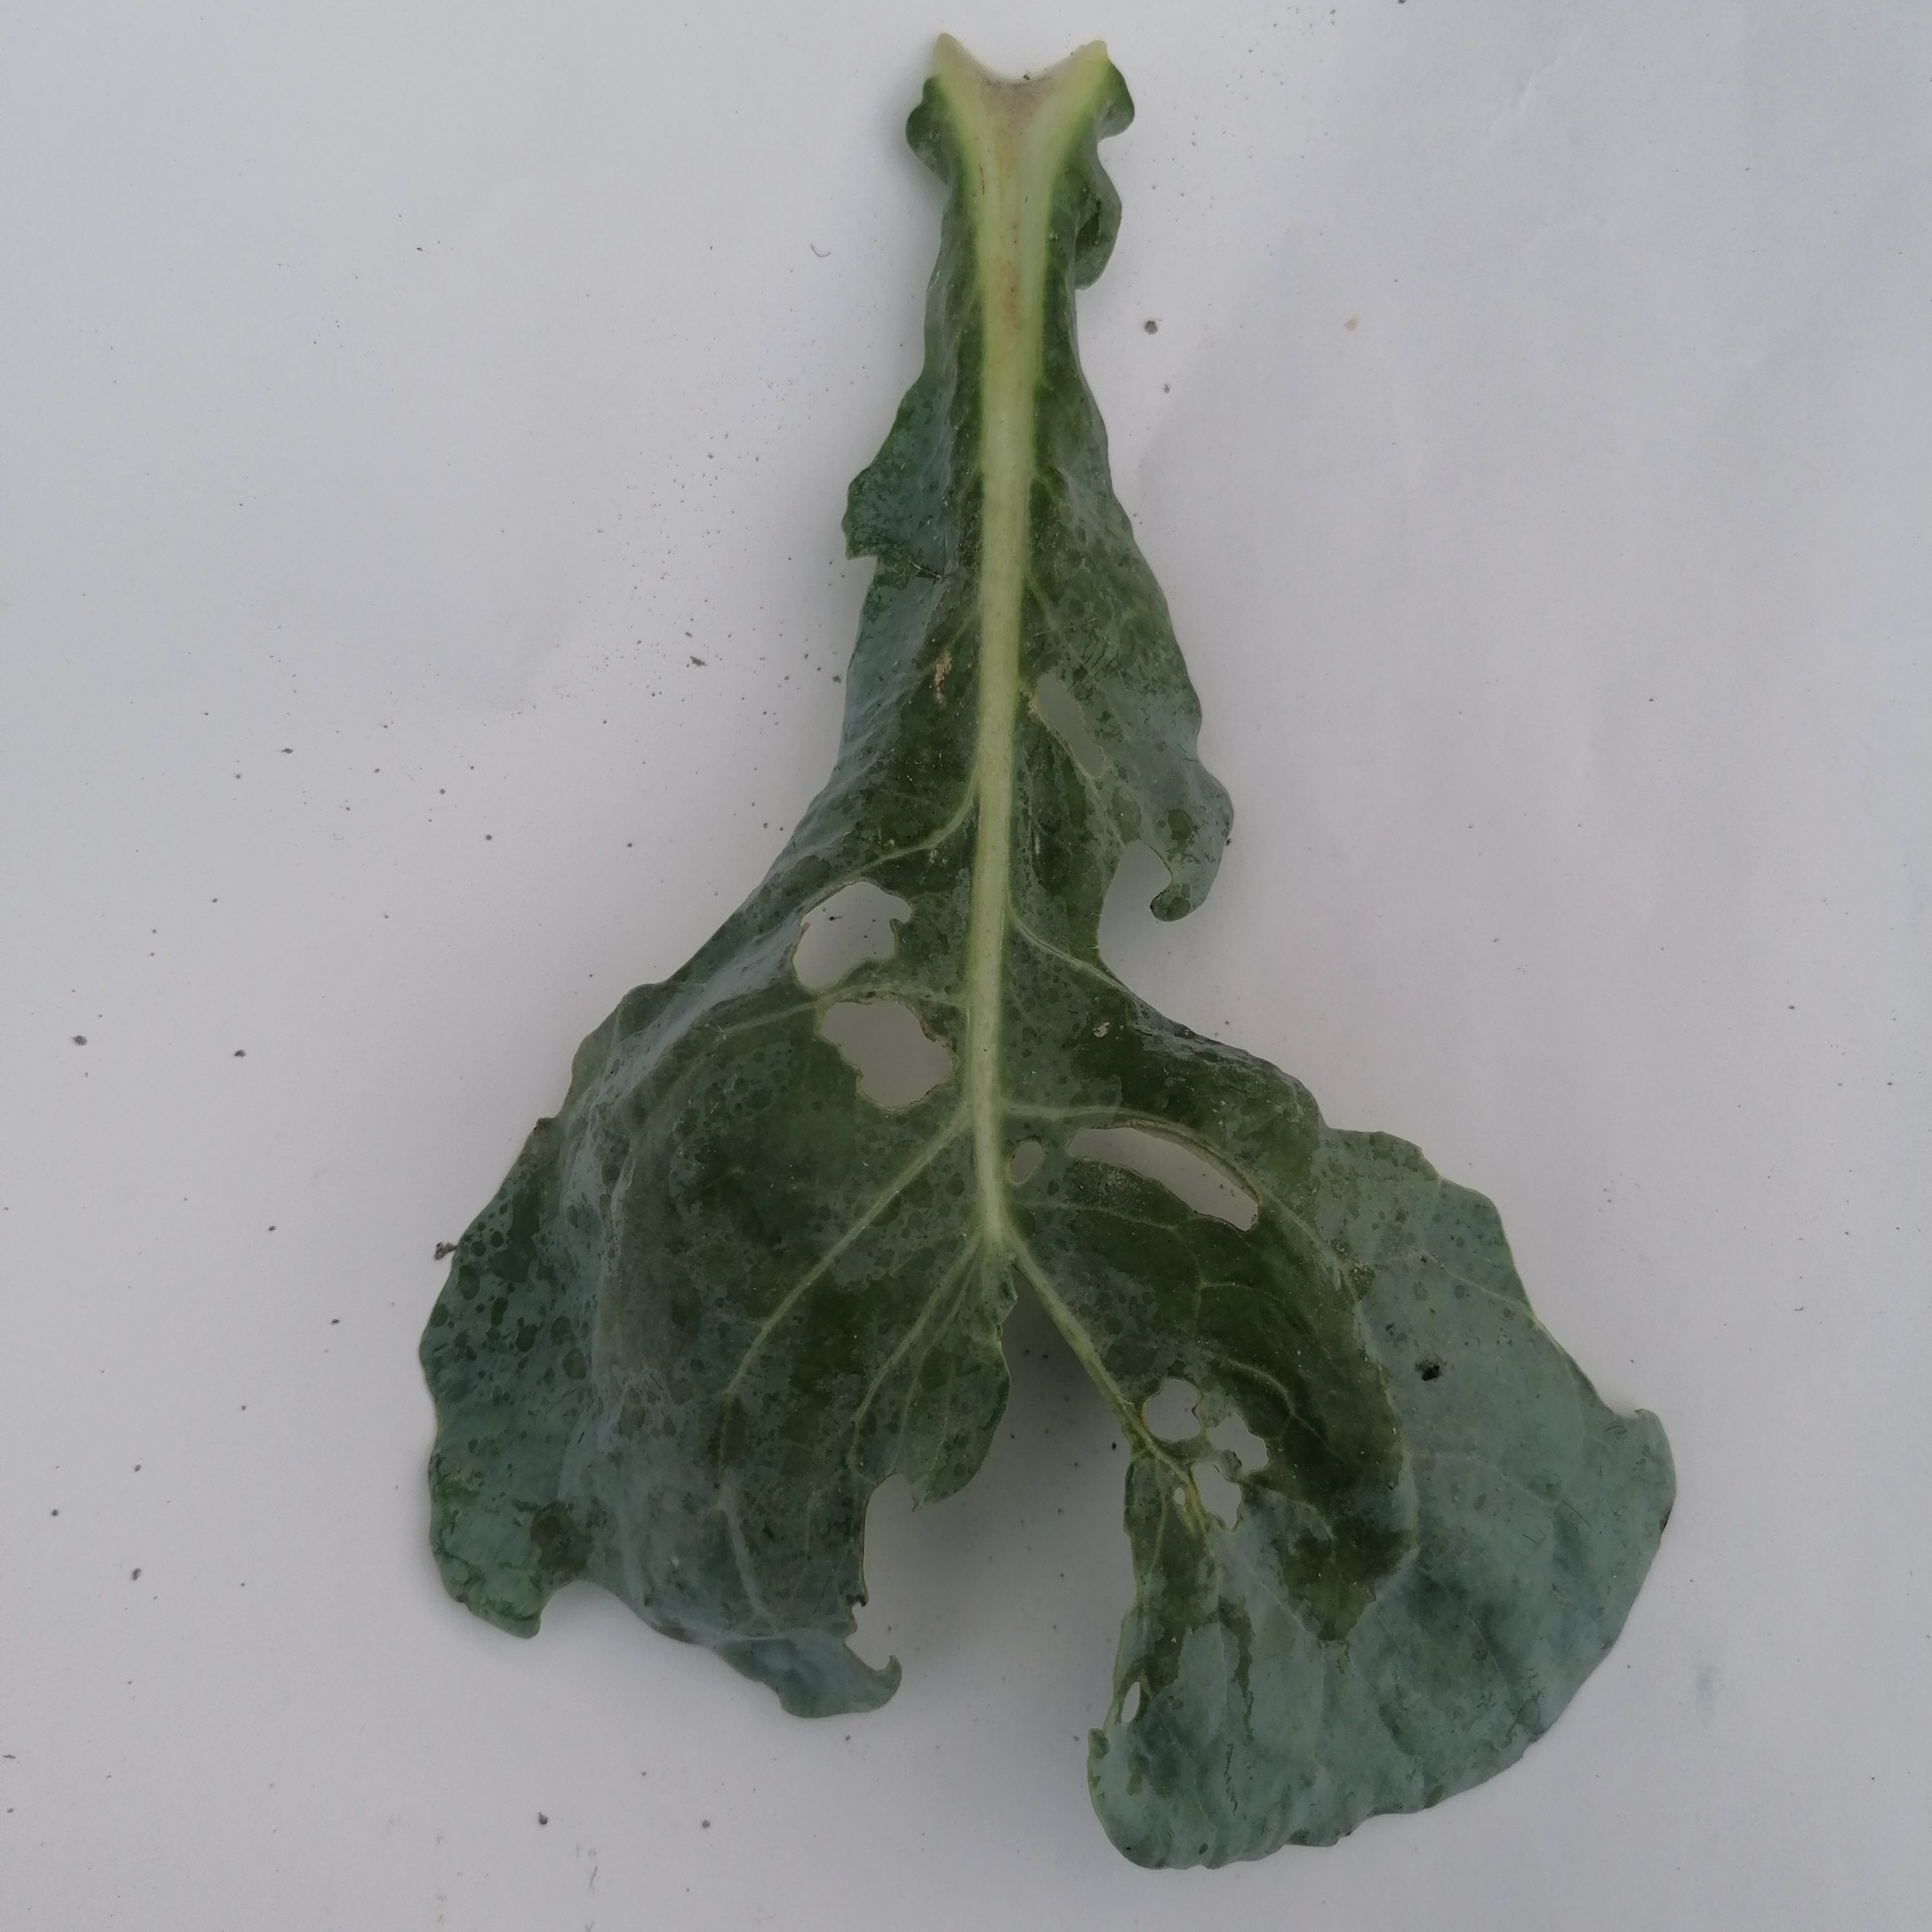
Label: Insect Hole